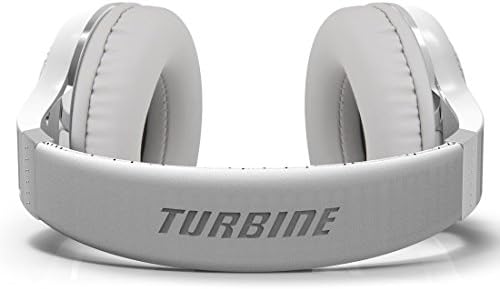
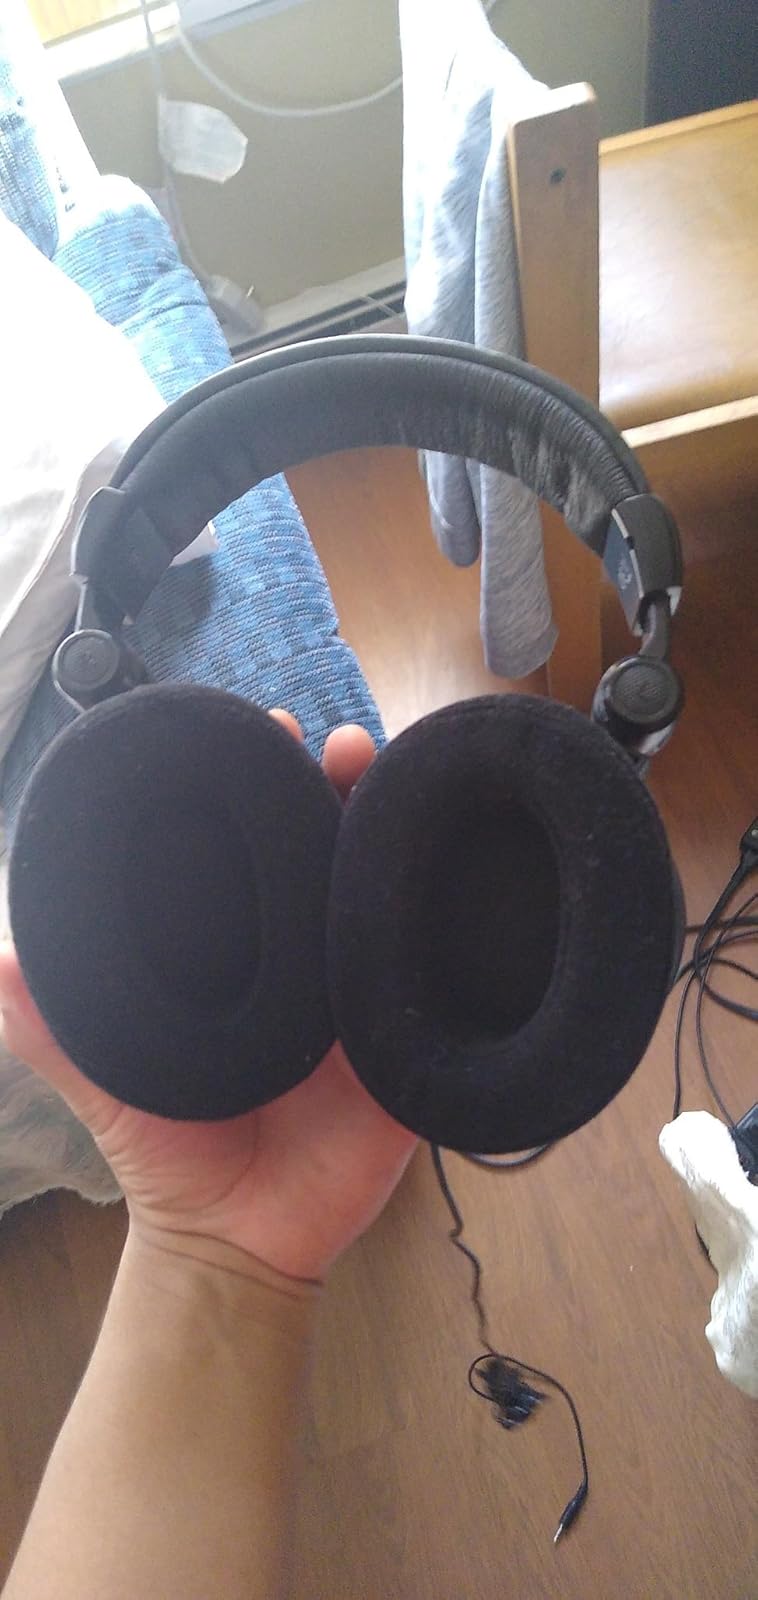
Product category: headphones
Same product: no